Anton Csorich

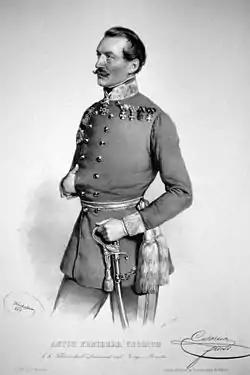

Anton Csorich (1795–1864) was a Croatian nobleman and general in the Habsburg monarchy imperial army service. He was titled "baron of Monte Creto" and promoted to the position of lieutenant field marshal when he became the second chief of the 15th Infantry Regiment. In that position he took part in the suppression of the October 1848 uprising in Vienna. He then went on to participate in the Austrian war against the Hungarian State in 1849.